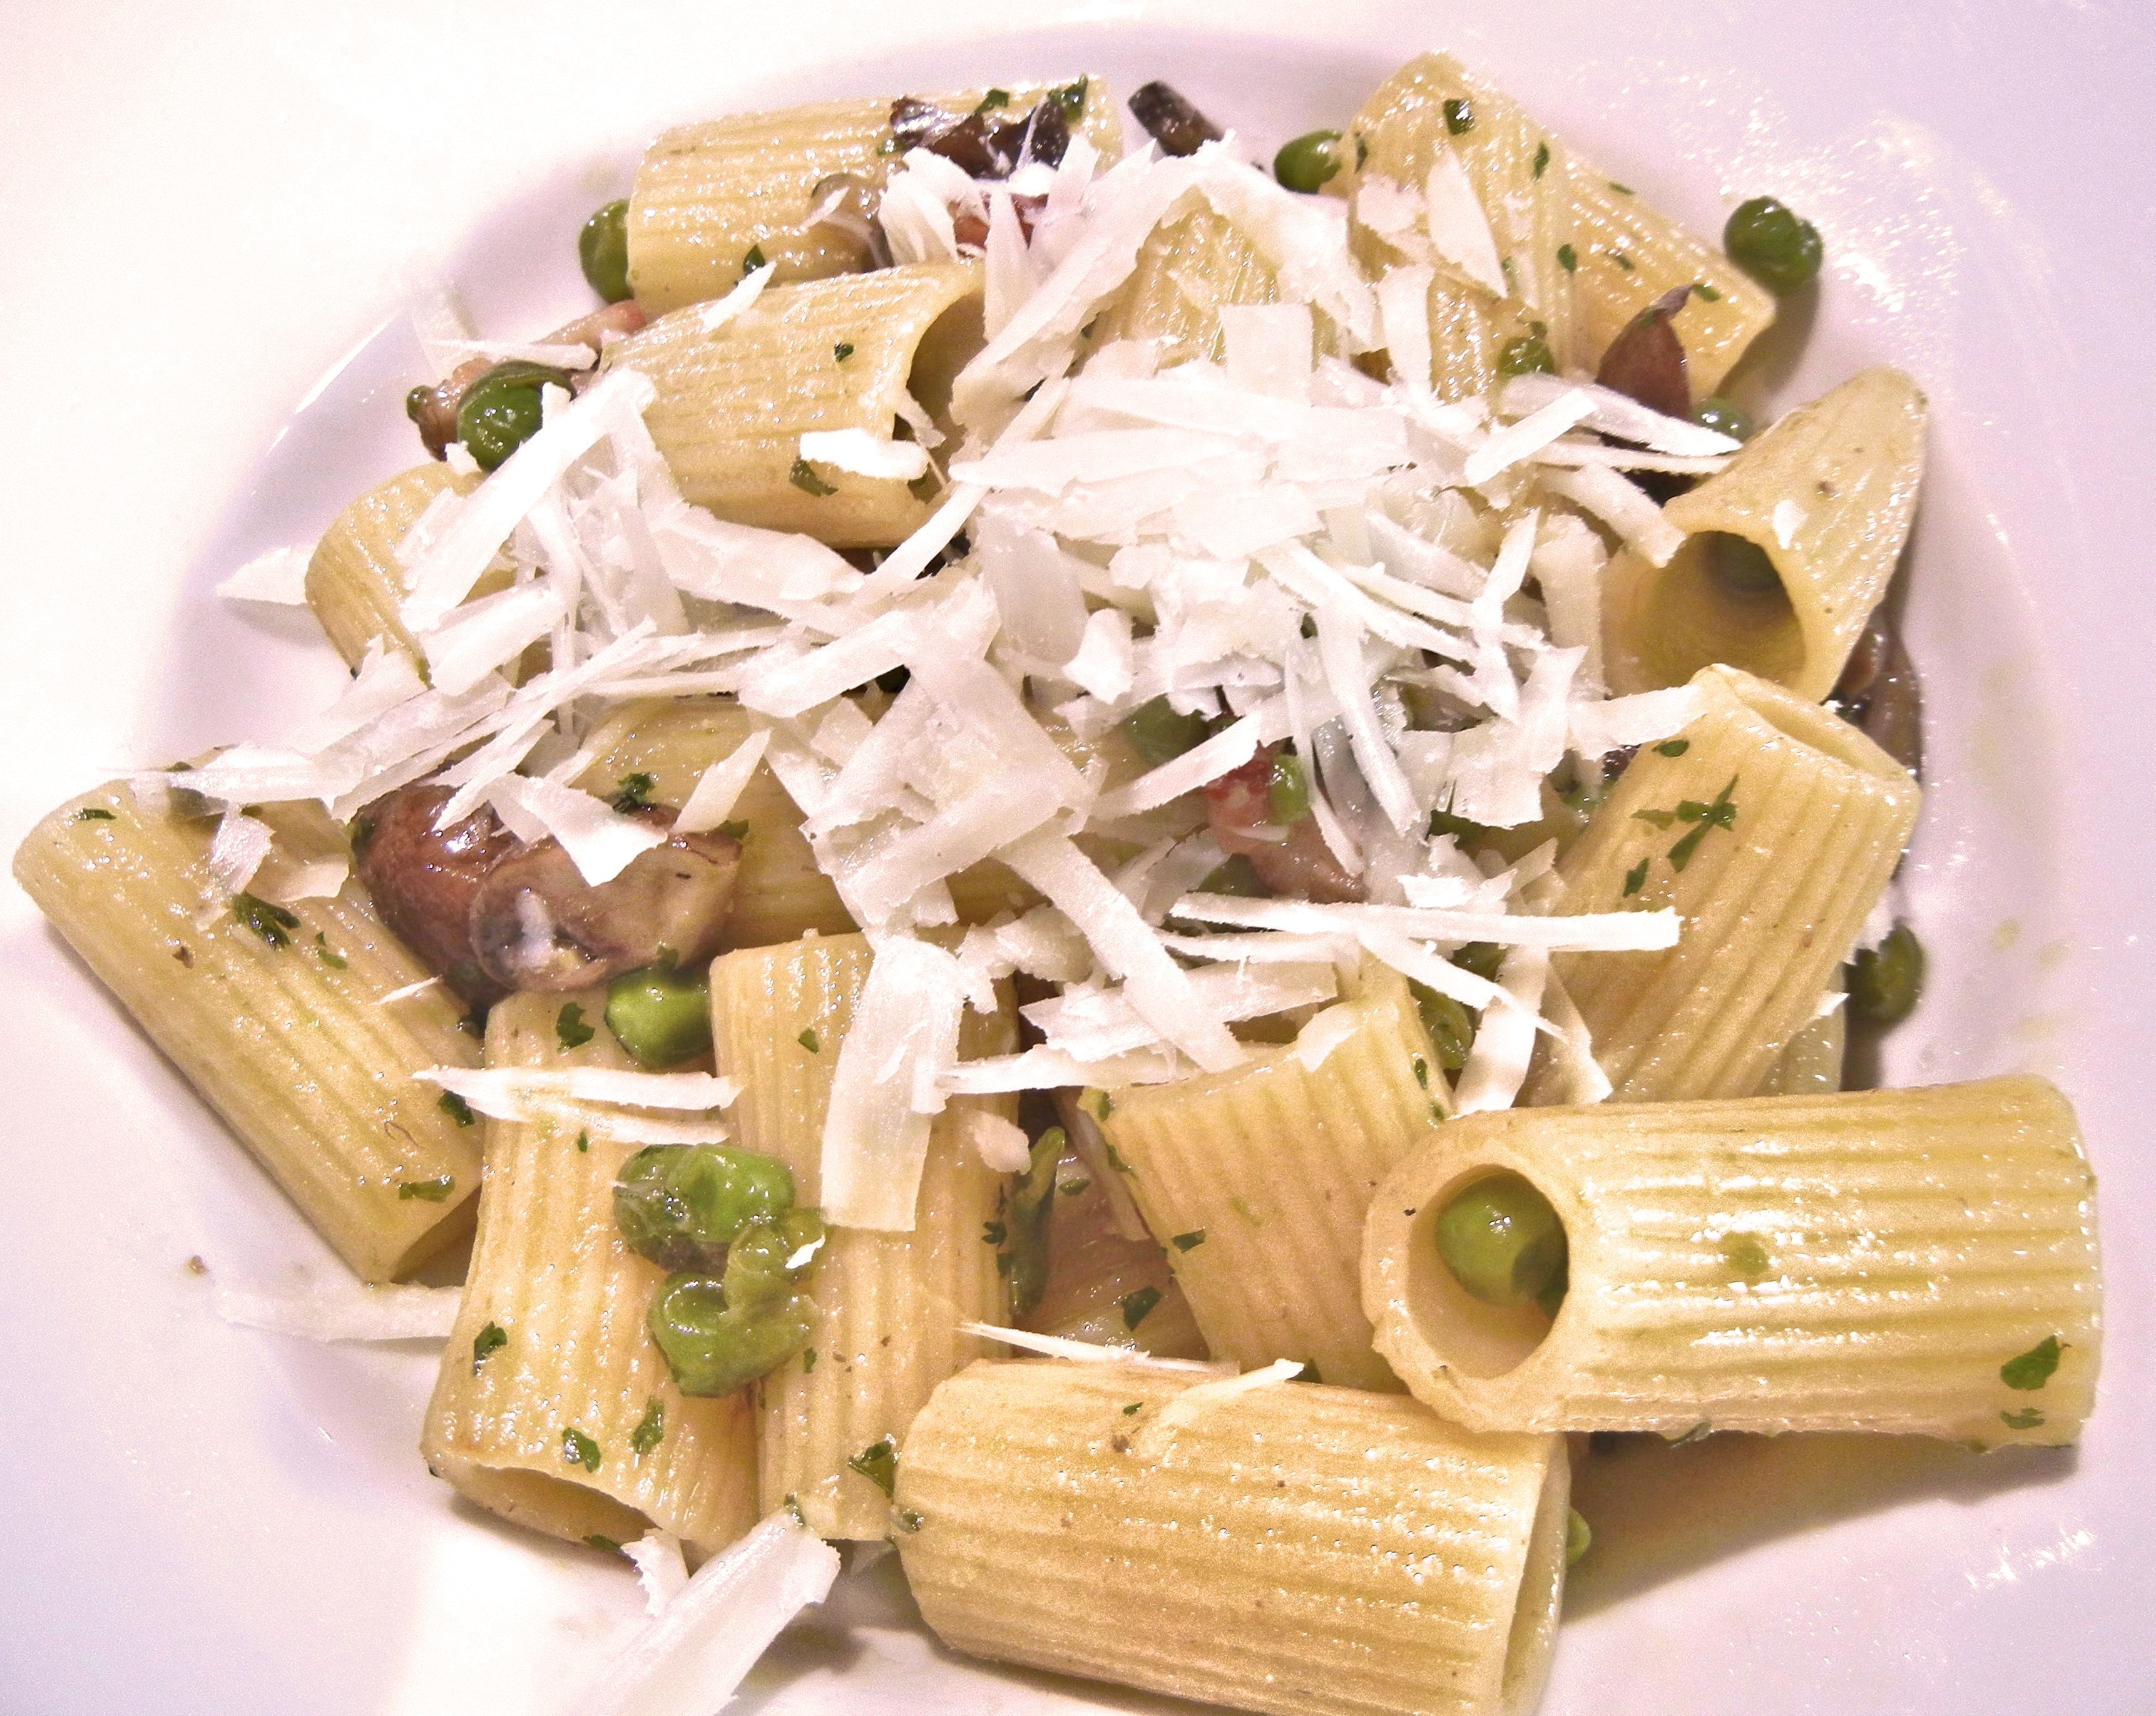
dish, food, produce, vegetable, cuisine, pasta, cheese, bacon, mushrooms, penne, spaghetti, vegetarian food, peas, italian food, carbonara, european food, boccolotti pasta